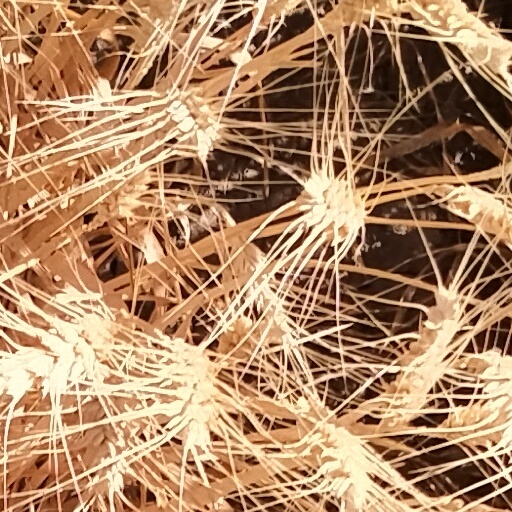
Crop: wheat